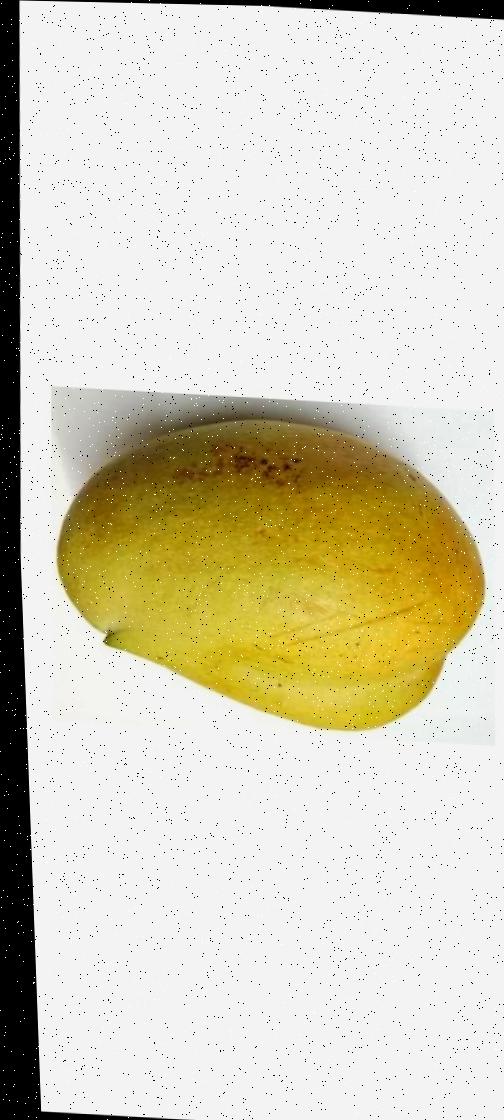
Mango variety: Bari-11